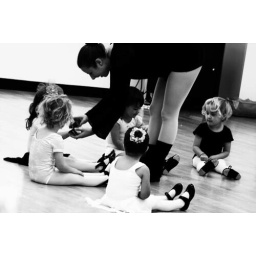
today she went in the room! I took this through a window in the door so it' snot great